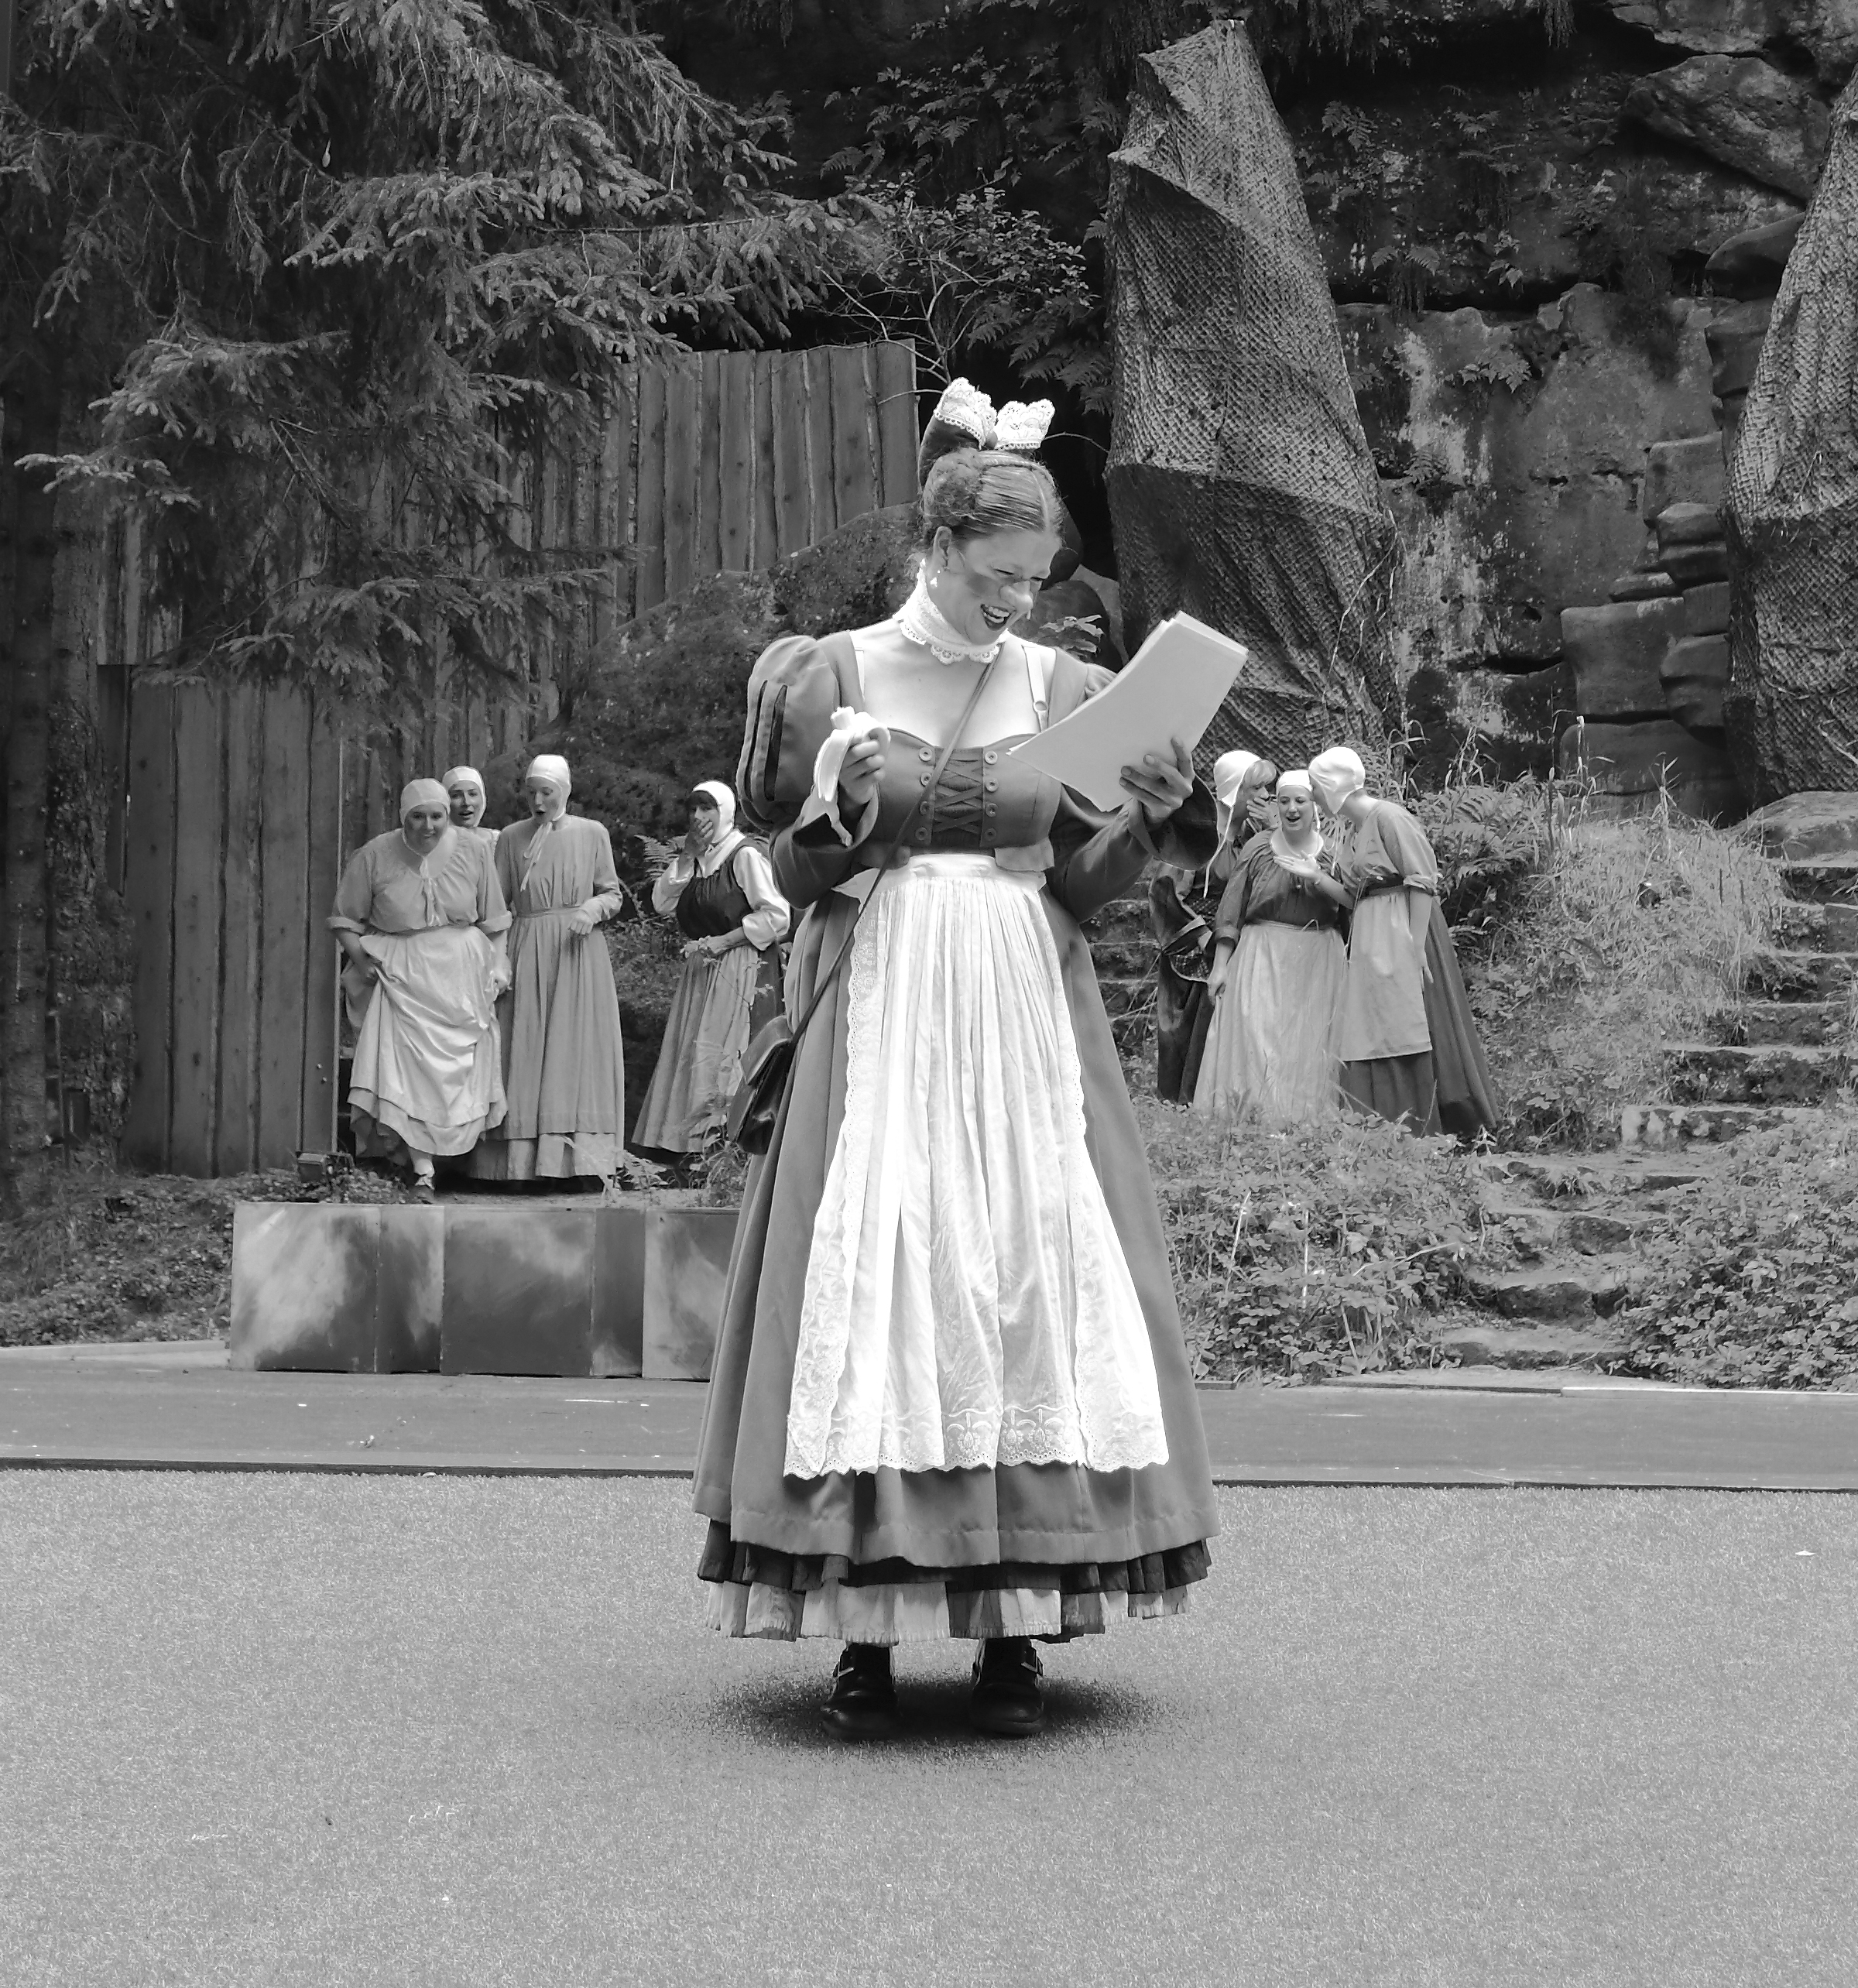
black and white, white, dance, fashion, clothing, black, monochrome, bw, blackandwhite, blackwhite, stage, dress, musical, photograph, germany, alemania, allemagne, sw, schwarzweiss, theater, schwarzweis, entertainment, sachsen, saxonia, germania, schwarzweissfotografie, schwarzweisfotografie, rathen, kurortrathen, fairytale, actor, cinderella, openair, mrchen, bhne, schauspieler, freilichtbhne, openairtheater, freilichttheater, aschenputtel, aschenbrdel, dreinssefraschenbrdel, freilichtauffhrung, landesbhnensachsen, dreinssefraschenputtel, performing arts, monochrome photography, human positions